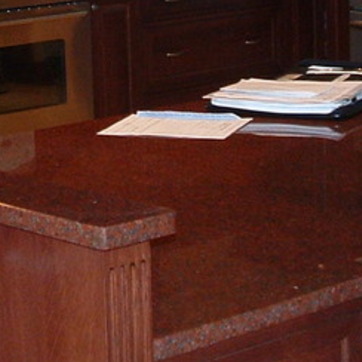
Material: polishedstone